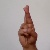
The image shows a hand gesture representing the letter 'R' in Indian Sign Language.